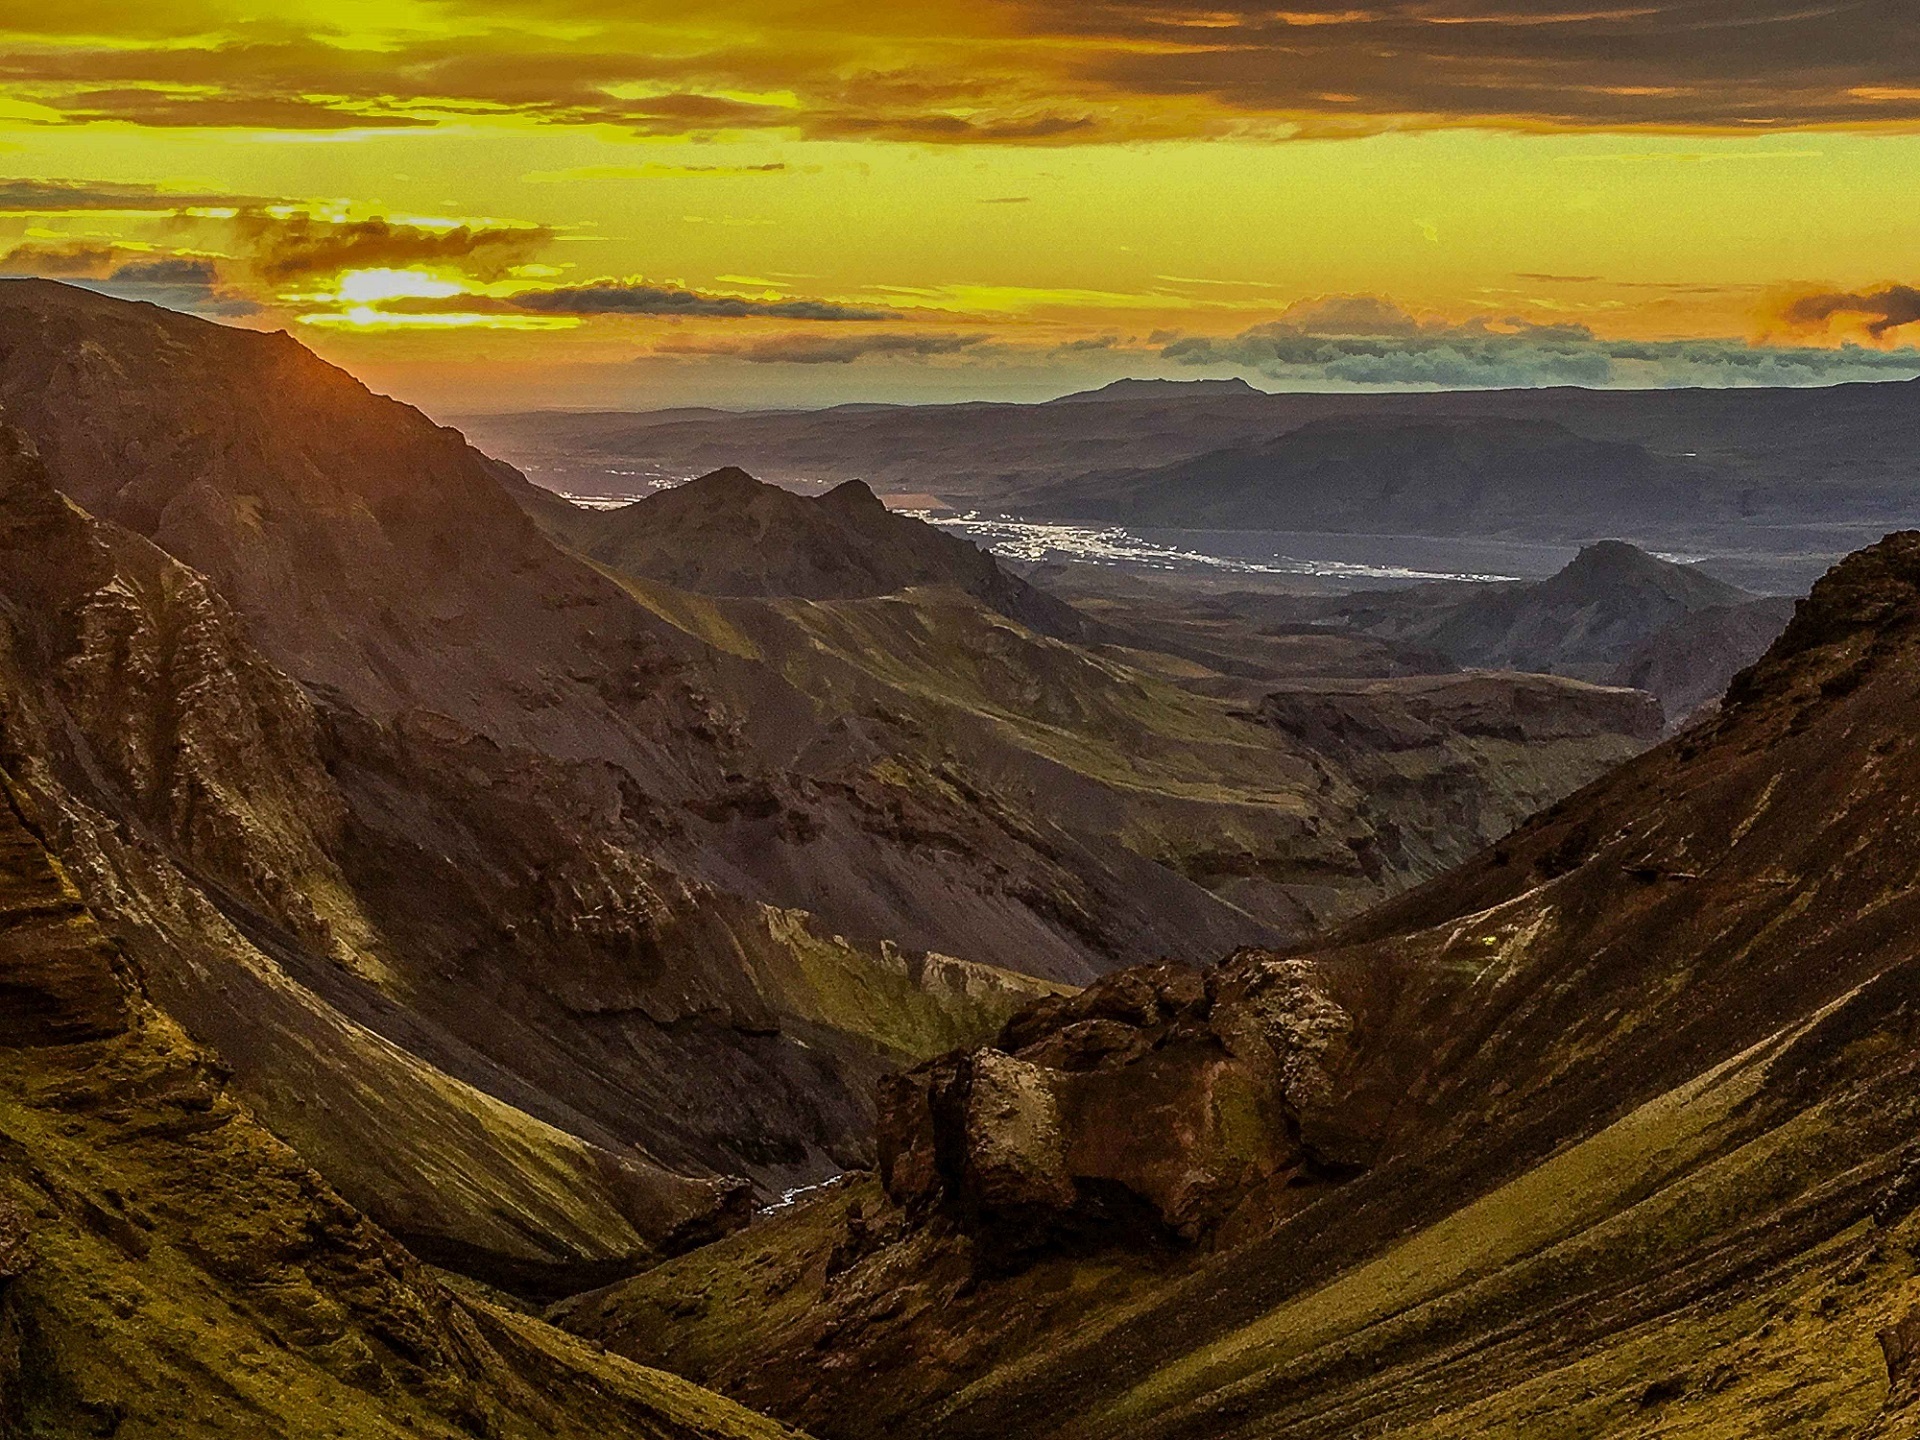
landscape, coast, nature, rock, wilderness, mountain, cloud, sky, sunrise, sunset, sunlight, morning, hill, dawn, valley, mountain range, panorama, cliff, dusk, evening, twilight, scenic, iceland, colorful, terrain, outdoors, hills, clouds, mountains, plateau, peaks, landform, geographical feature, atmospheric phenomenon, mountainous landforms